Lewis and Clark National Historical Park

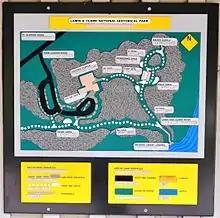
This map outside the Lewis and Clark National Historical Park visitor center points visitors to the various historical landmarks within the park, including the reconstructed Fort Clatsop.

The federal park began as Fort Clatsop National Memorial which was established on May 29, 1958. The memorial was listed on the National Register of Historic Places on October 15, 1966. On October 30, 2004, it was redesignated Lewis and Clark National Historical Park with expanded jurisdiction over multiple sites, including: